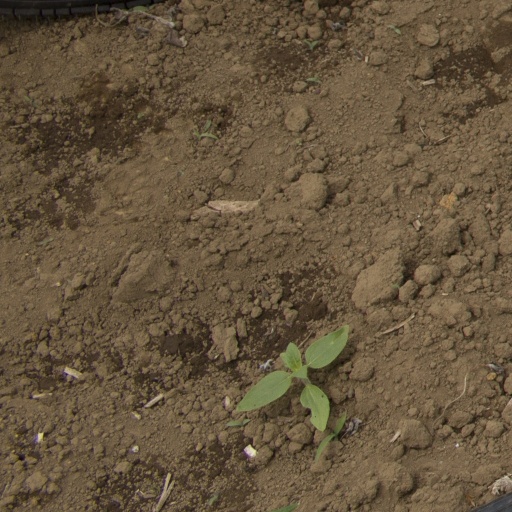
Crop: Jerusalem artichoke